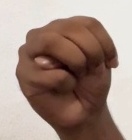
ASL sign: M